Manfred Dobin

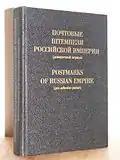
Postmarks of Russian Empire, 1993

Manfred Dobin had access to a number of postal and related archives in Russia. He was one of the first to write a standard work on the postmarks of the Russian Empire.